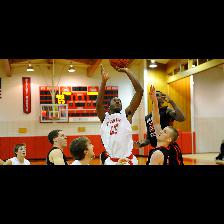
Label: Human